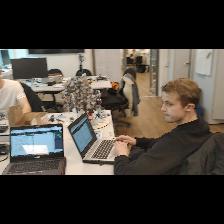
Label: Human